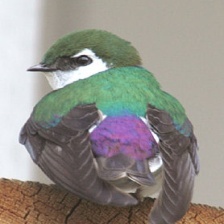
Species: VIOLET GREEN SWALLOW
Scientific name: TACHYCINETA THALASSINA